Olli Aulanko

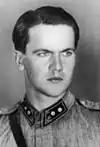
Olli Aulanko

Olli Sakari Aulanko (30 August 1921 – 30 April 1964) was a Finnish politician, born in Helsinki. He was a member of the Parliament of Finland from 1958 until his death in 1964, representing the National Coalition Party. He was a presidential elector in the 1956 and 1962 presidential elections. He served as an officer in the Finnish Armoured Division during the Continuation War (1941–1944) and was decorated with a Mannerheim Cross. He died of a heart attack.